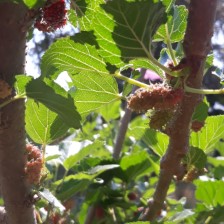
Variety: ChiangMai60